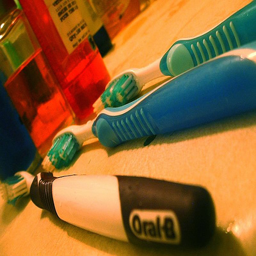
A group of three tooth brushes on top of a table.
The three toothbrushes are laying on the counter.
Three different colored toothbrushes lined up on a counter.
Three toothbrushes laying down on the counter beside one another.
a close up of three tooth brushes on a sink